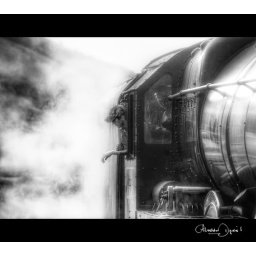
at carrog station in north wales a train driver leans out of his cab through clouds of steam